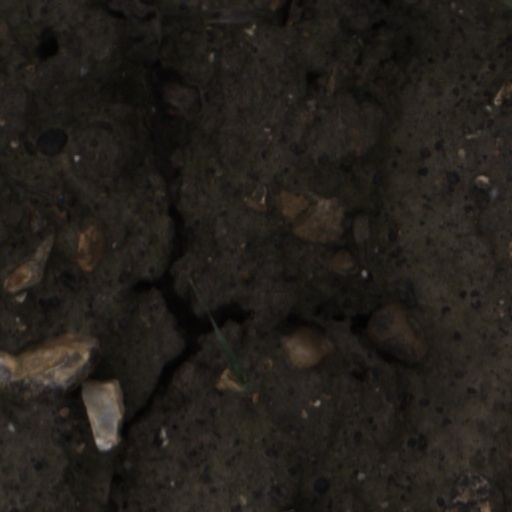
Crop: wheat